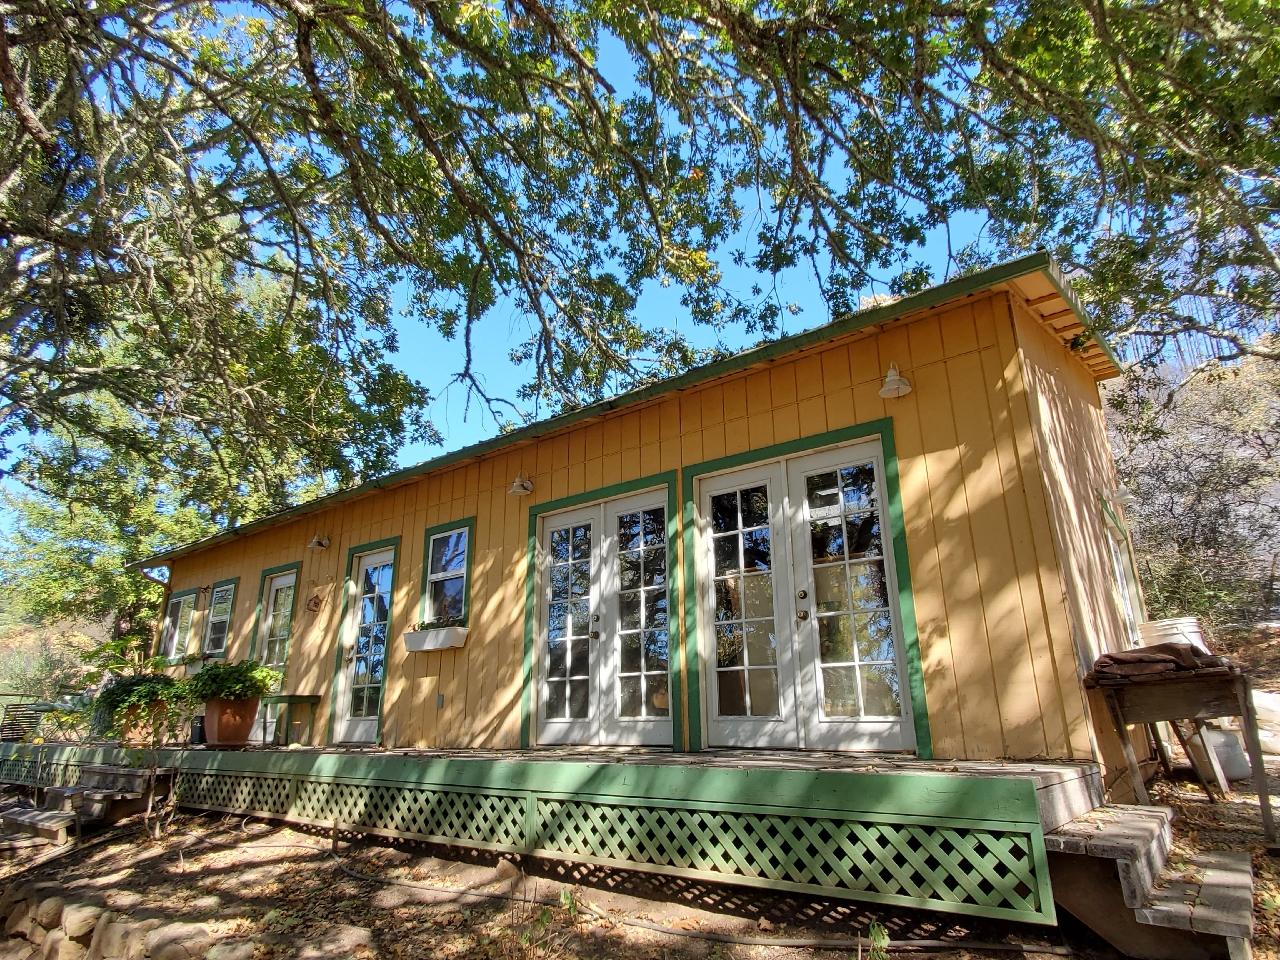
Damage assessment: no_damage